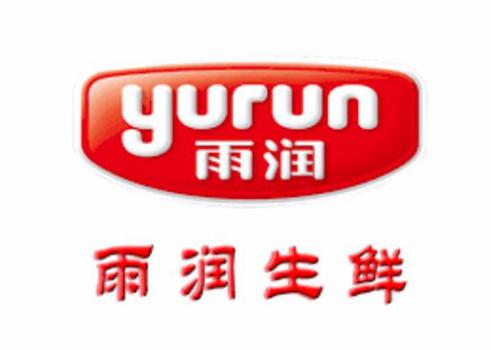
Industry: Food